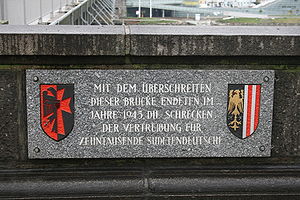
Fordrivelsen af tyskere efter 2. verdenskrig / Fordrivelser efter Nazitysklands nederlag / Tjekkoslovakiet
Mindetavle over de fordrevne Sudetertyskere ved Nibelungenbrücke i Linz.
Ved 2. verdenskrigs slutning flygtede eller udvistes hovedparten af de tyske befolkningsgrupper i områder uden for det nuværende Tysklands og Østrigs grænser. Det drejede sig især om for det første tidligere tyske områder, som blev annekteret at Polen og Sovjetunionen efter krigen – Østlige Brandenburg, Østpreussen og det meste af Pommern og Schlesien, for det andet om Tjekkoslovakiet, som blev genskabt ud fra det tidligere tjekkoslovakiske område, som havde været besat under krigen, og Sudeterlandet, som var blevet annekteret af Tyskland i 1938, og for det tredje om de tidligere polske områder, som var blevet annekteret eller besat af Tyskland under krigen. For det fjerde drejede det sig om Ungarn, Rumænien, nordlige Jugoslavien og andre stater i Central- og Østeuropa.